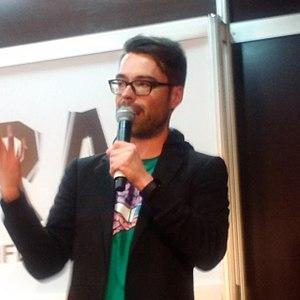
L'auteur et pharmacien Olivier Bernard fait une présentation au Salon du livre de Montréal 2017. (photo 1 de 2)